Steve Spurrier

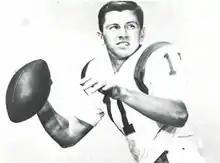
Spurrier in 1965

Spurrier continued to alternate with starter Tommy Shannon as the season progressed, gaining more playing time every week. After being named SEC Back of the Week for a two touchdown performance in a 30–14 upset over Ole Miss in October, Spurrier was given the starting nod for the undefeated Gators' next game against undefeated and #3 ranked and eventual national champion Alabama in Tuscaloosa. Though Spurrier threw a touchdown pass and was the Gators' offensive star, his team fell short when another late fourth quarter comeback attempt ended in a missed field goal and a 17–14 Alabama win. Spurrier remained the Gators' starter for the remainder of the season and was sometimes brilliant but inconsistent. He led the Gators to a 14–0 home win over rival Auburn and a 20–6 upset of #7 LSU in Baton Rouge, but he did not play well in losses to rivals Georgia and Florida State. Nevertheless, he was named the SEC's Sophomore of the Year for 1964.